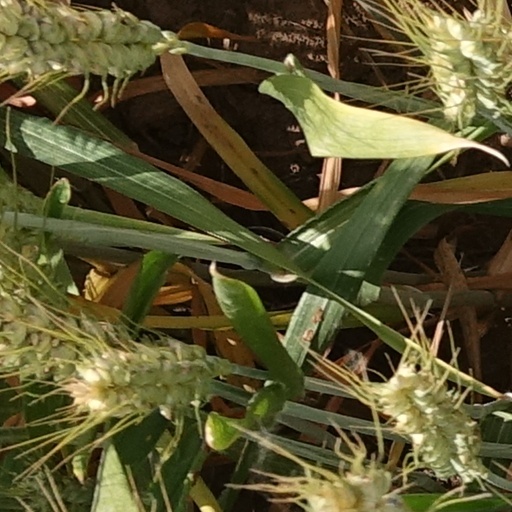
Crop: wheat